Lutton, Lincolnshire

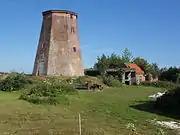
Sneaths Mill, Lutton

The present church of St Nicholas is a Grade I listed building dating almost entirely from the 16th century, and built of red brick.